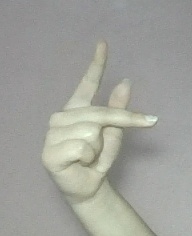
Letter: dha